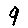
Label: 9